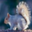
Label: squirrel